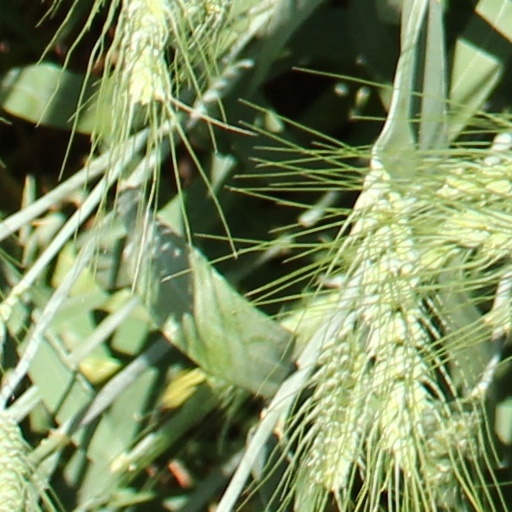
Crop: wheat